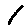
Label: 1